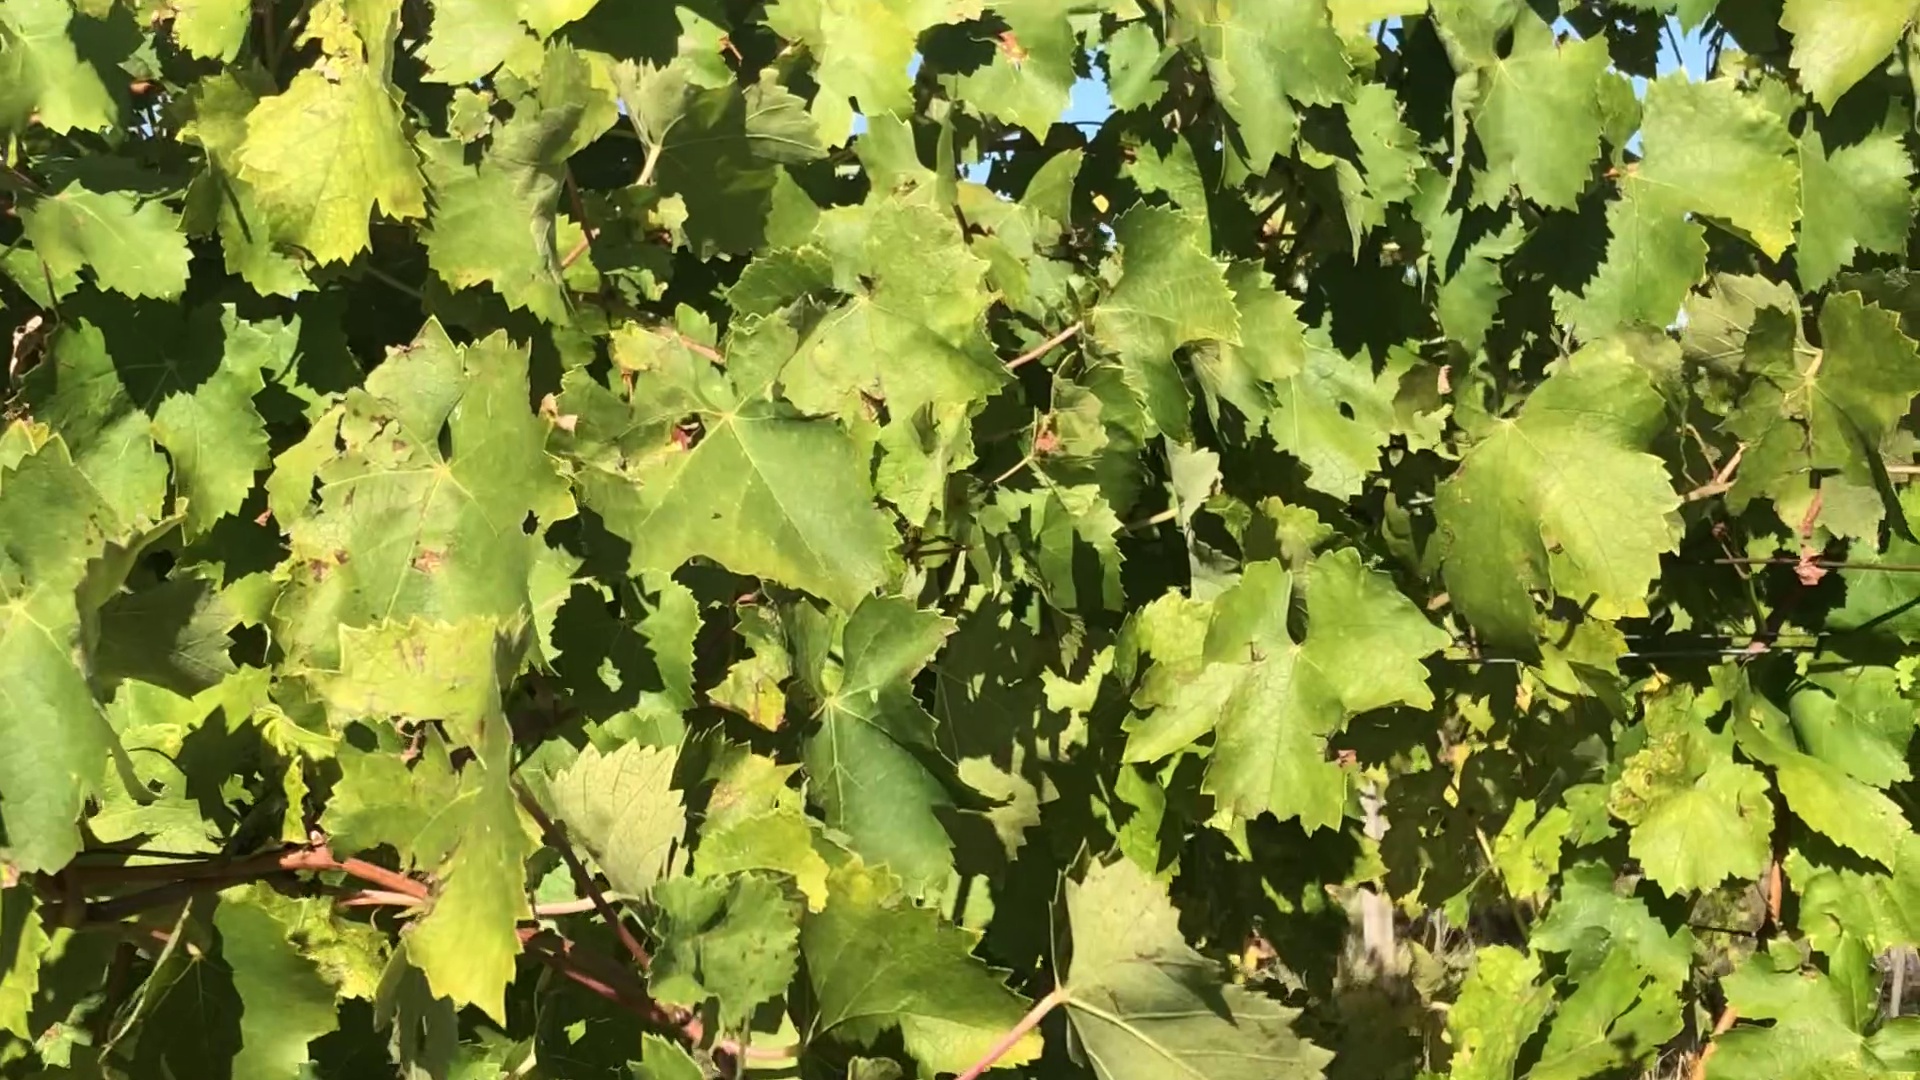
Label: healthy